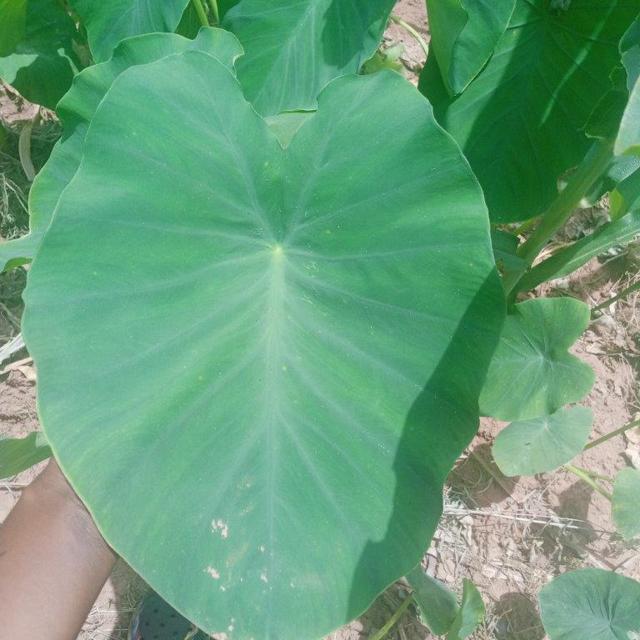
Label: Healthy